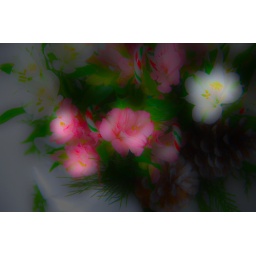
A bouquet that was in the house over xmas, used some new lights for the first time.